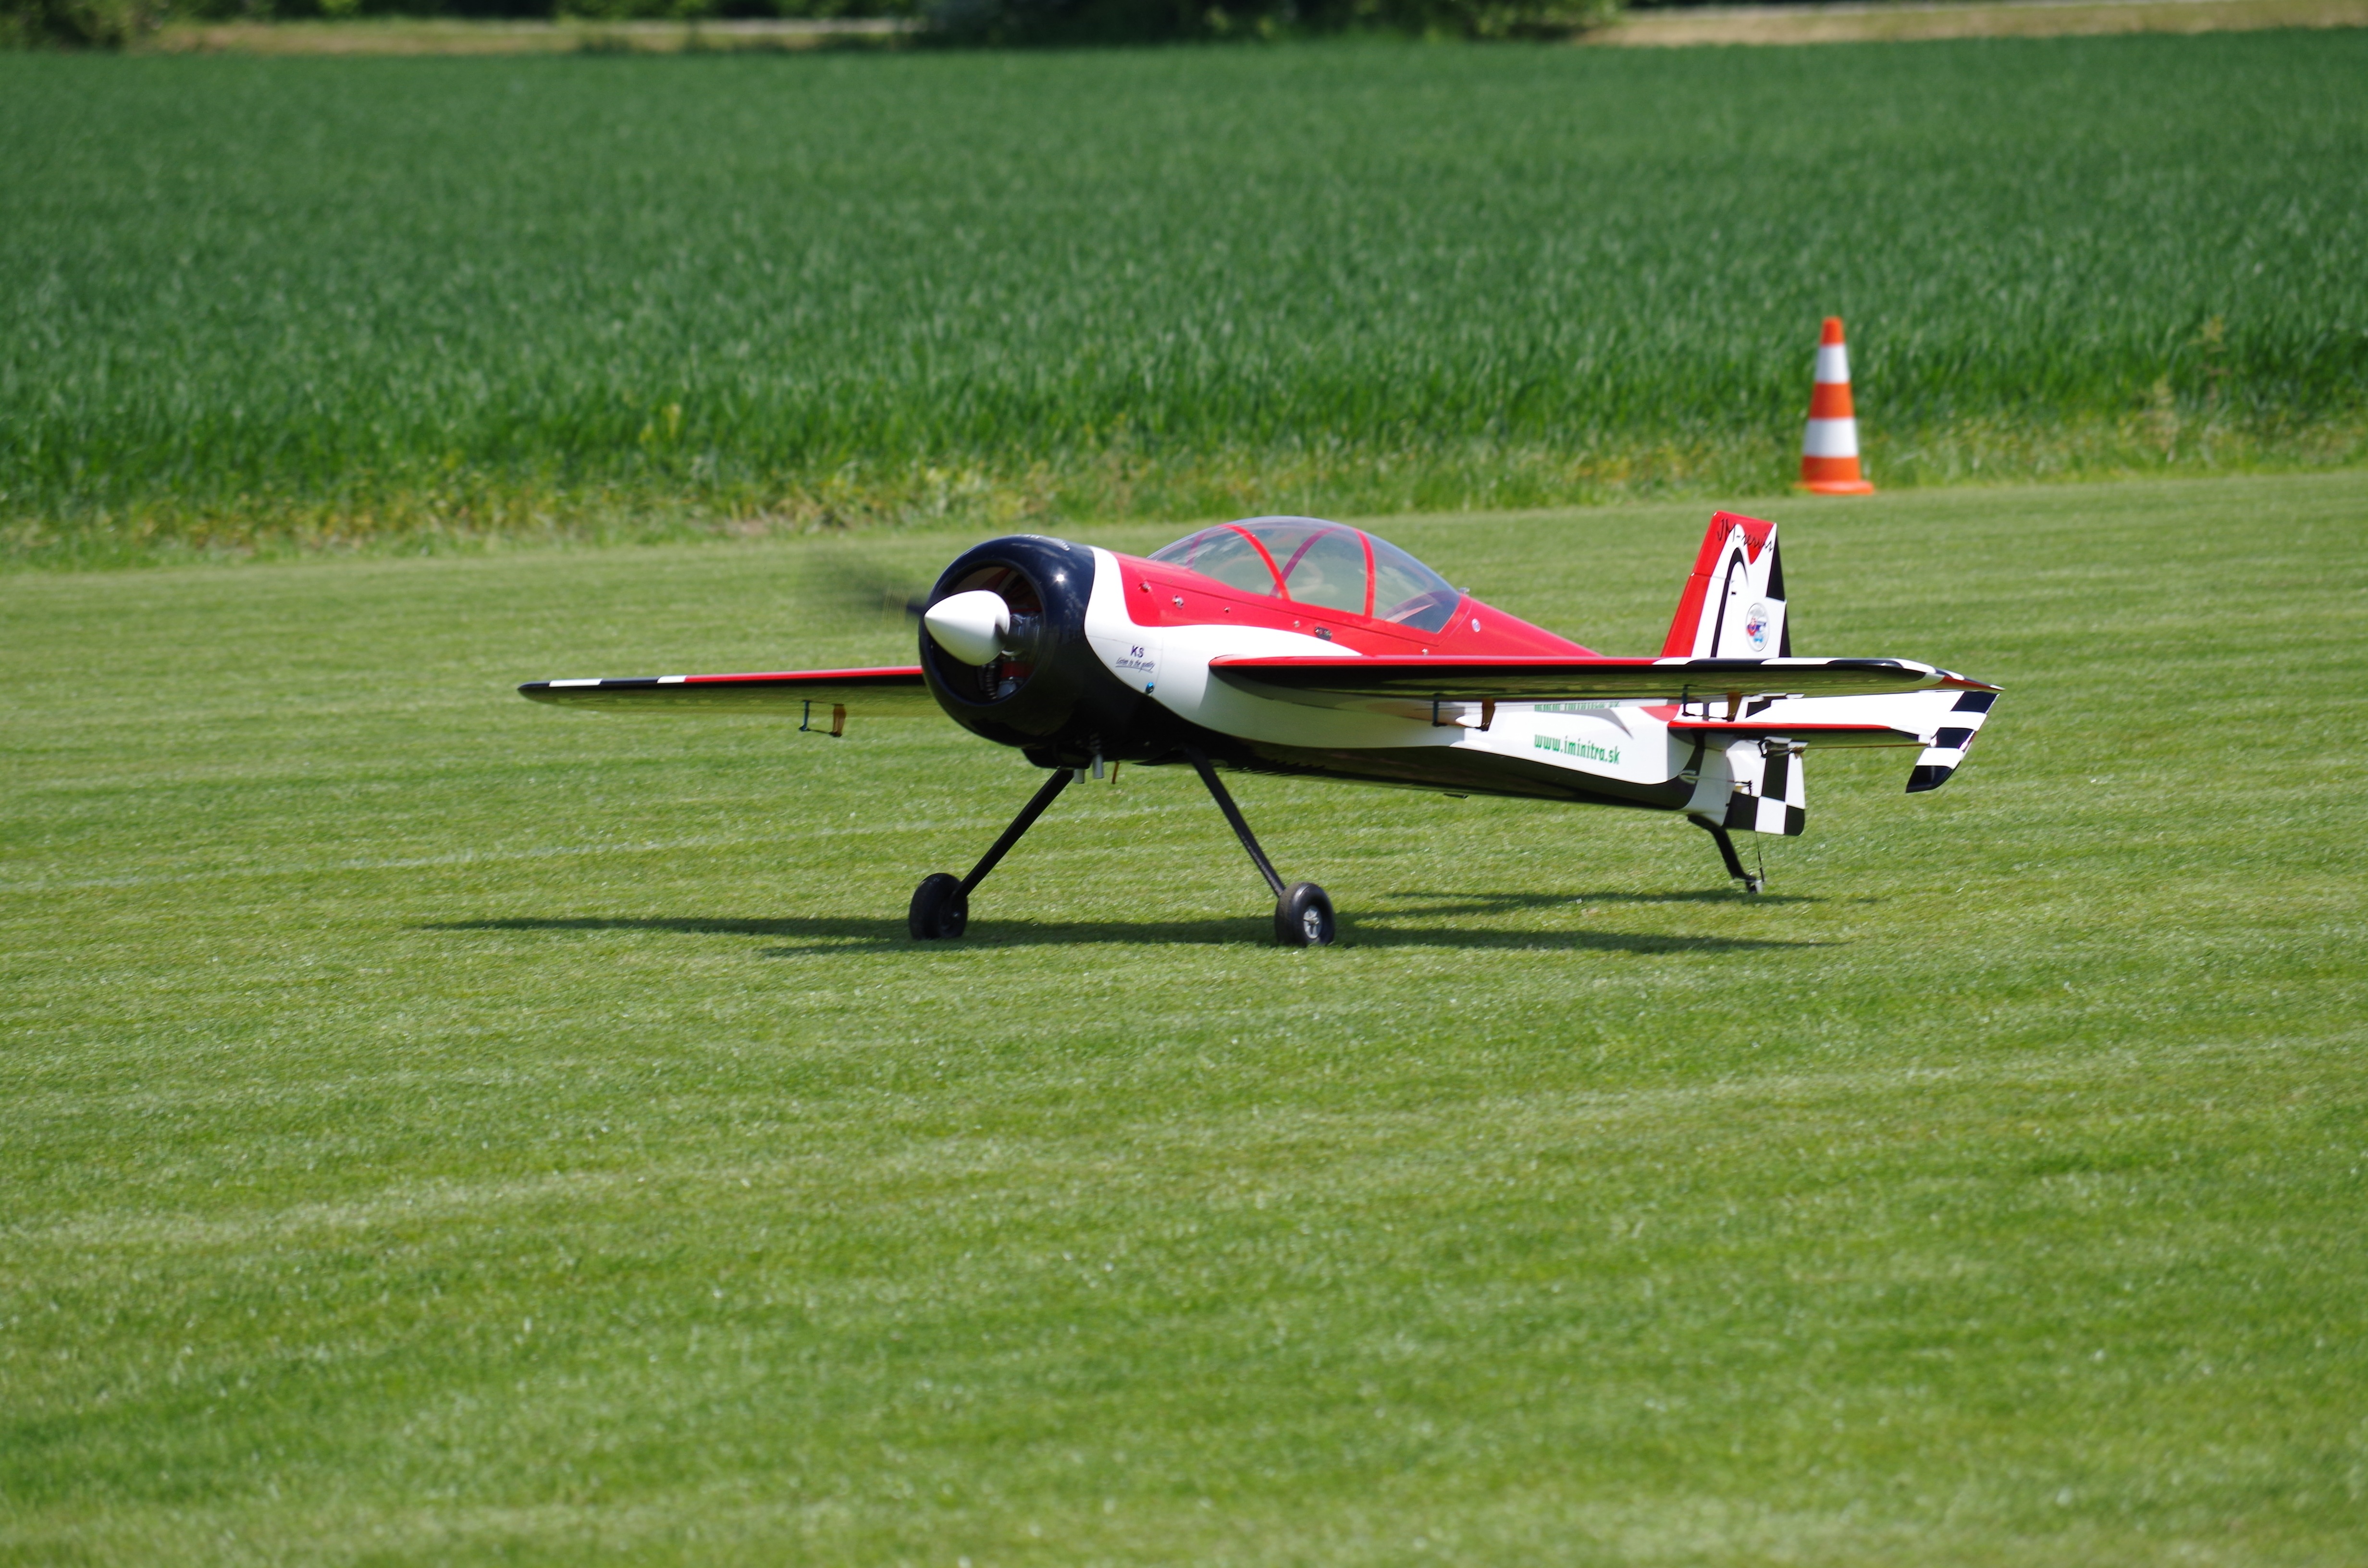
wing, airplane, aircraft, model, vehicle, aviation, flight, glider, landing, light aircraft, fighter aircraft, model aircraft, monoplane, atmosphere of earth, propeller driven aircraft, radio controlled aircraft, radio controlled toy